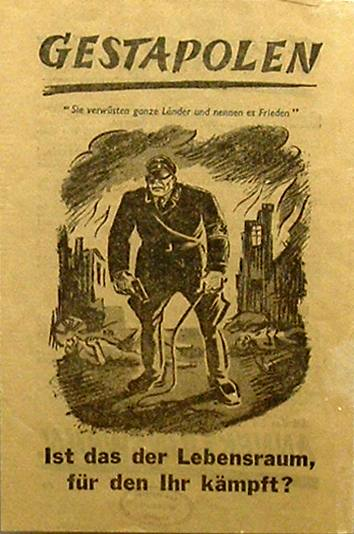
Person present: No